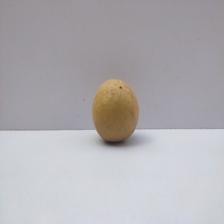
Size: Medium